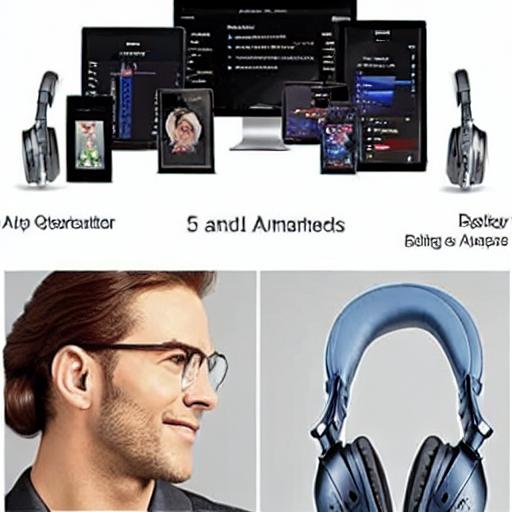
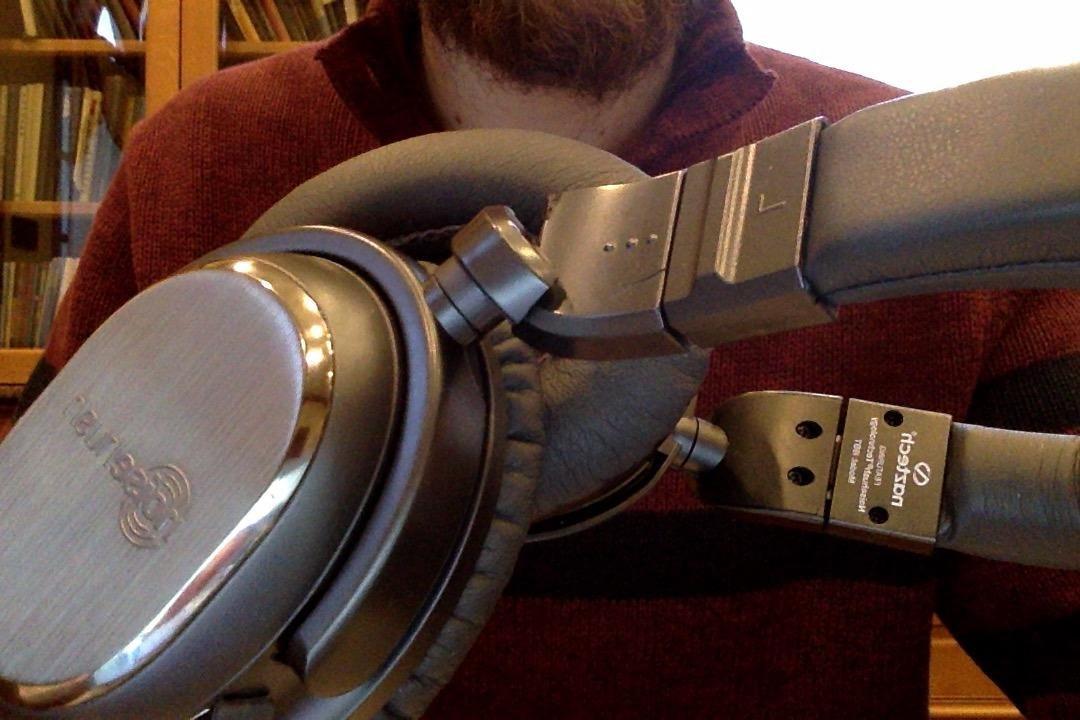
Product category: headphones
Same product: no